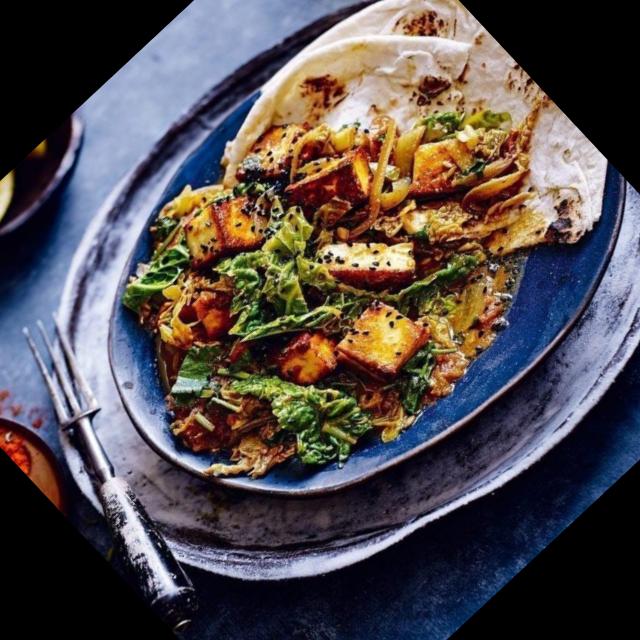
Dish: chapati